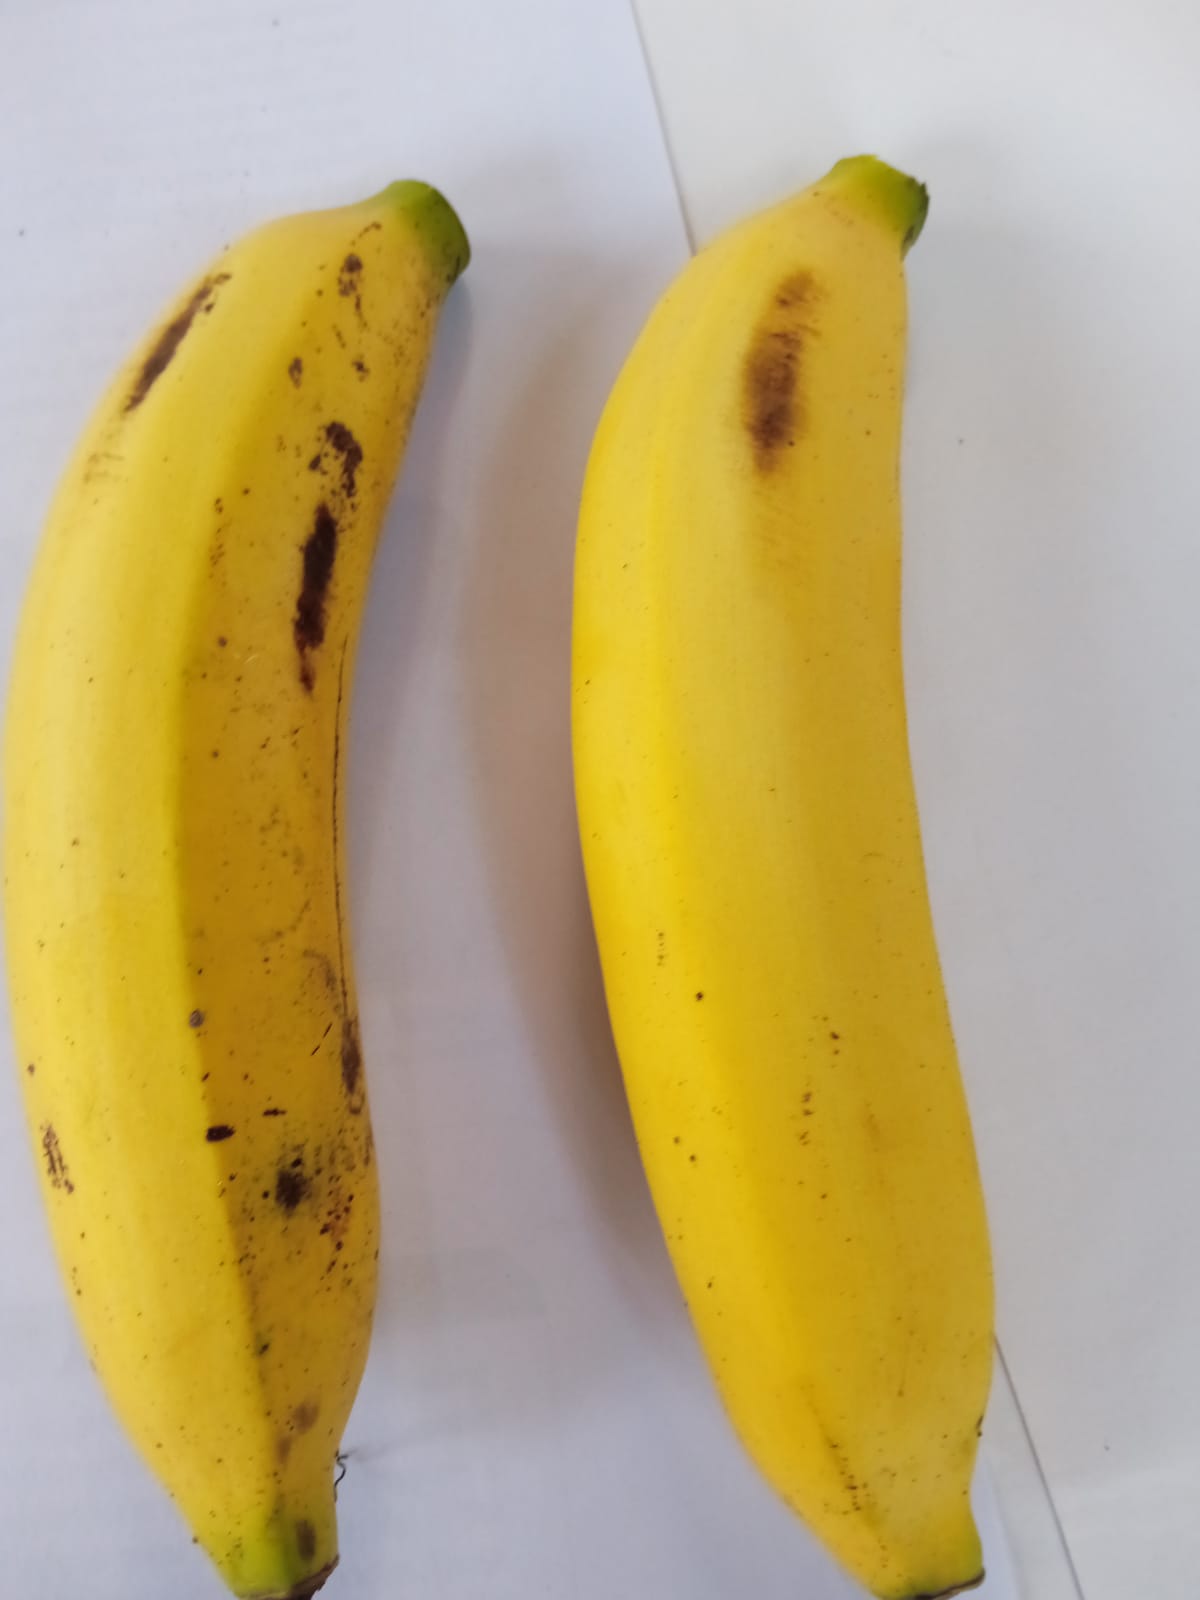
Fruit: banana
Condition: fresh